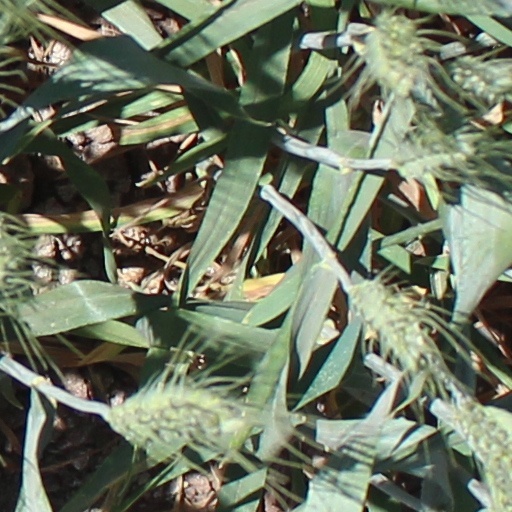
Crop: wheat